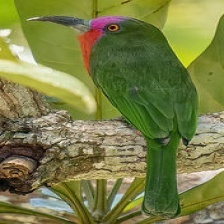
Species: RED BEARDED BEE EATER
Scientific name: NYCTYORNIS AMICTUS
ImageNet parent category: bee_eater